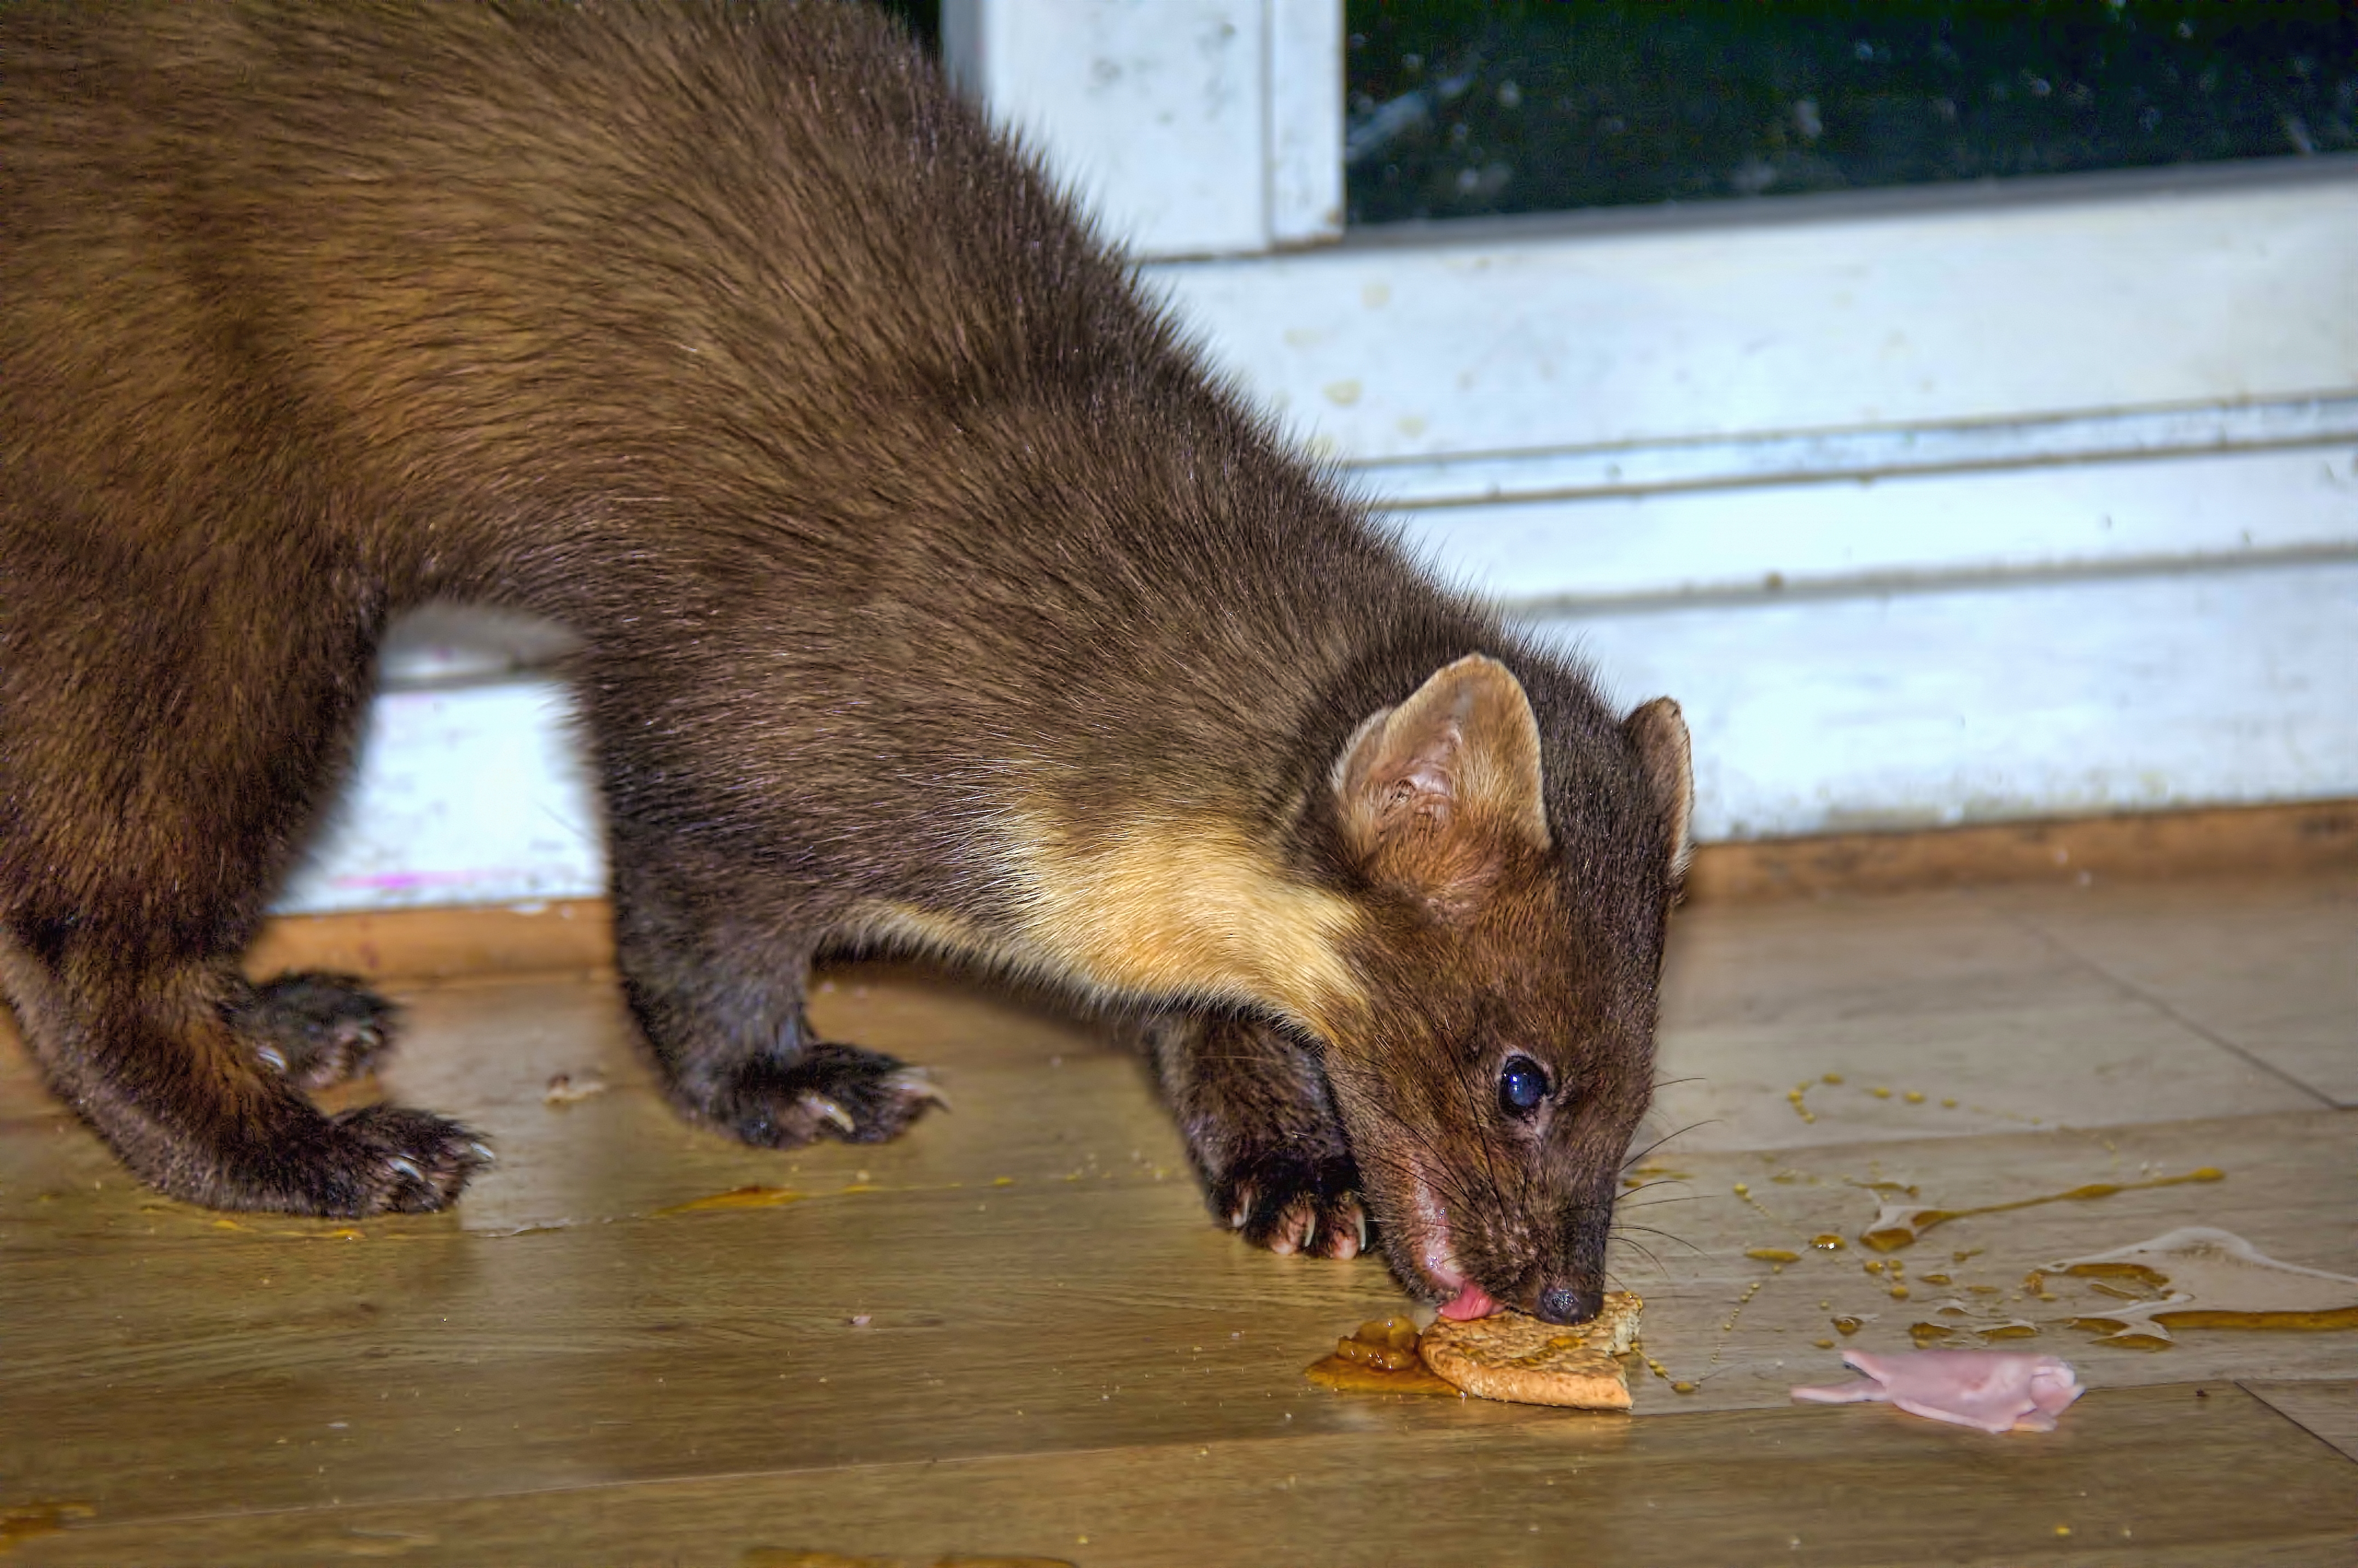
wildlife, mammal, fauna, whiskers, vertebrate, mink, pinemarten, craighighlandfarm, marten, weasel, mustelidae, procyonidae, polecat, viverridae, mustelinae